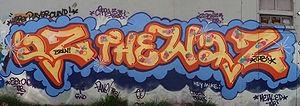
Michael "Iz the Wiz" Martin est un des graffiti-artists les plus productifs et les plus connus du mouvement graffiti new-yorkais de la fin des années 1970 et du début des années 1980.
La locution cultures urbaines, généralement employée au pluriel, recouvre l'ensemble des pratiques culturelles, artistiques et sportives issues de l'espace urbain.